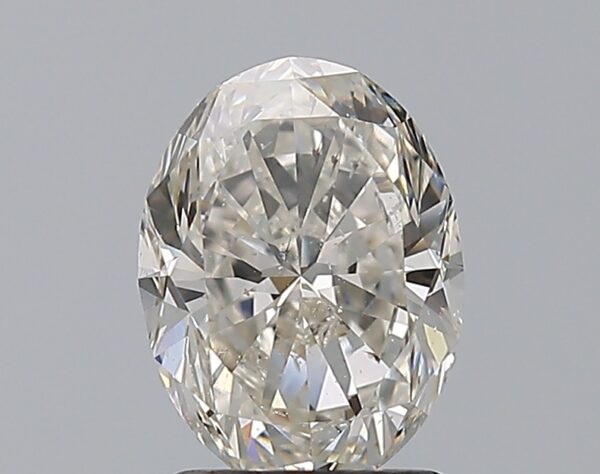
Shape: oval
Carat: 1.7
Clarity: SI2
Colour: J
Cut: VG
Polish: EX
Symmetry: VG
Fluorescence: M
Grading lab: GIA
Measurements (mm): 8.68 x 6.52 x 4.29